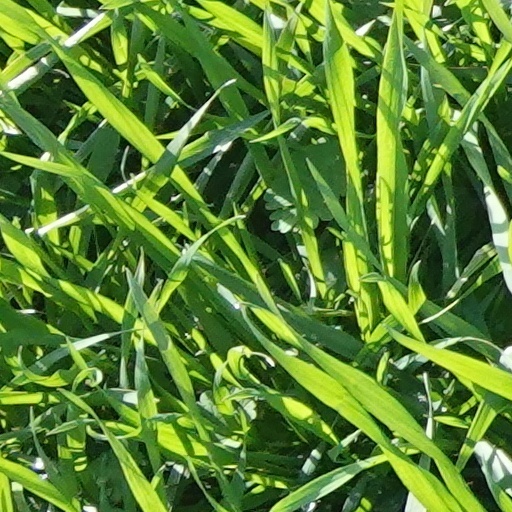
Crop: wheat